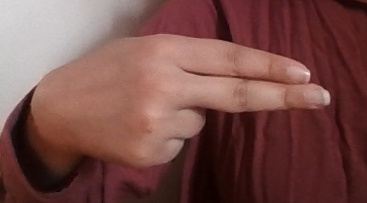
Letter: ain